Badajoz bastioned enclosure

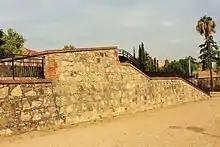
Eastern flank of the ravelin

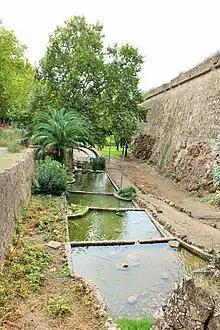
Moat in the semi-bastion of San Antonio

The ravelin of the Auditorium, named for its proximity to the Ricardo Carapeto Municipal Auditorium, is situated between the bastions of San José and San Vicente. Its primary defensive role was to protect the curtain wall connecting these two bastions. The ravelin features a low, triangular plan, with the point of the triangle directed outward, towards potential attacking forces. This design aimed to channel and divide enemy forces, thereby enhancing the defense of the adjacent bastions. The bastion of San Vicente has a postern on its left flank, protected by an orillon, as in other bastions already mentioned. This postern facilitated communication between the ravelin and the interior of the city, and it remains extant, providing a connection between the upper part of the bastion of San Vicente and the area of the ravelin. The nearby Ricardo Carapeto Municipal Auditorium, which gives the ravelin its popular name, is situated adjacent to this fortification.